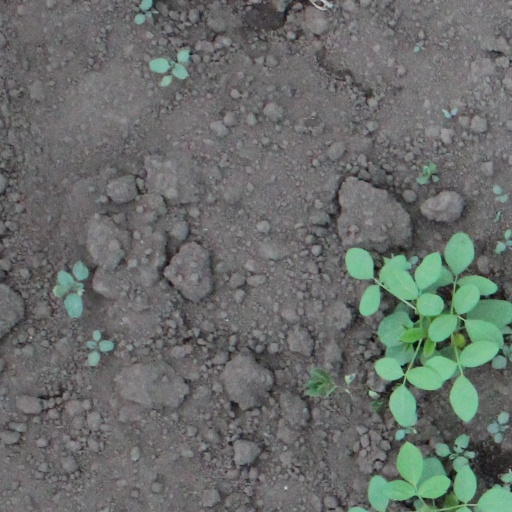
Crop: soybean